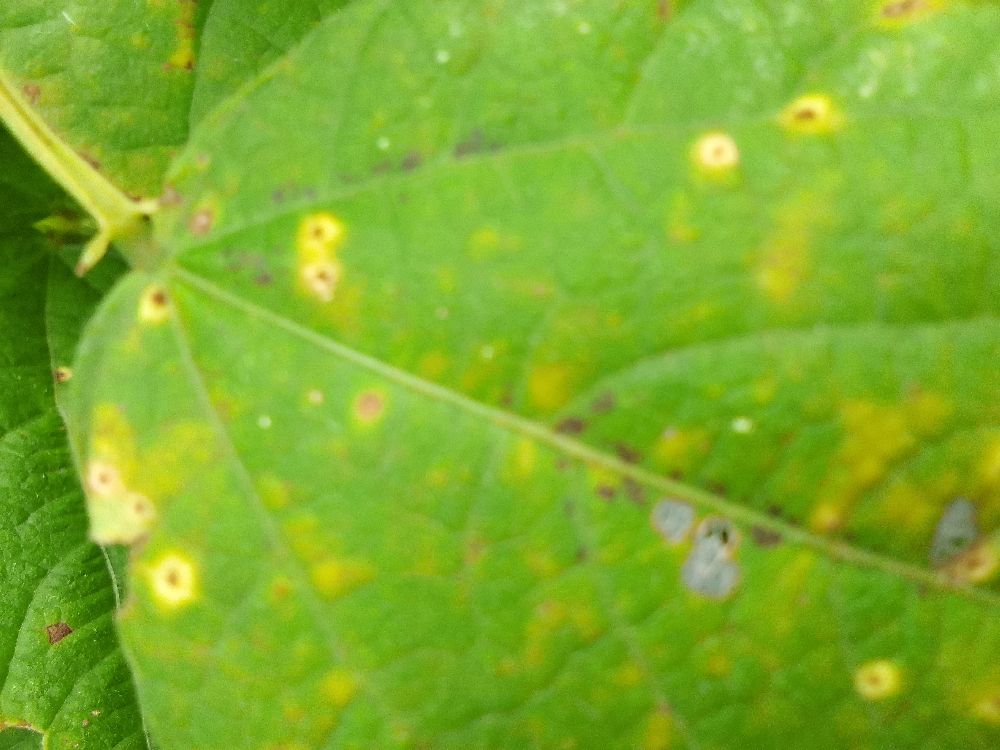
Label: rust